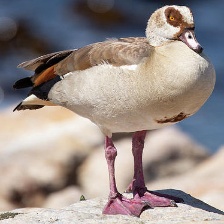
Species: EGYPTIAN GOOSE
Scientific name: ALOPOCHEN AEGYPTIACA
ImageNet parent category: goose